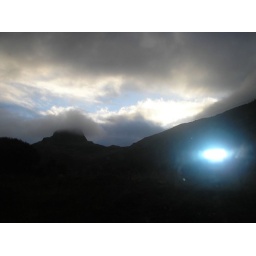
we were above and in the clouds on the bus